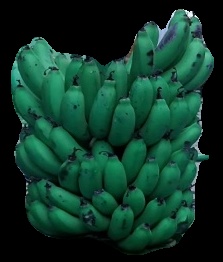
Variety: pachbale
Grade: grade2